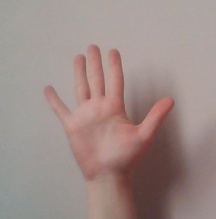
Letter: sheen